Sira Subah

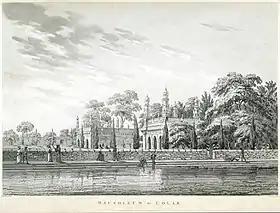
A 1794 aquatint of the mausoleum at Kolar, where Haidar Ali's father, Fateh Muhammad, the military governor ("faujdar") of Kolar district, is buried.

Different towns and regions fared differently during the eventful seventy-year history of the province. In Bangalore district, for example, Bangalore town was sold to the W"adiyar" Raja of Mysore for Rs. 300,000. The rest of the district was divided in the following fashion: the north was made a part of Chik Ballapur, other parts were added to Sira "taluk" (district), and the remainder, which included the town of Dod Ballapur, was constituted into a "jagir". This was first gifted to a general named A. H. Khuli Khan, who, however, died shortly thereafter. The "jagir", which was to yield an annual revenue of 54,000 pagodas, then passed on to his son, Darga Khuli Khan the "subahdar" of Sira during 1714–1715, who too retained it for a mere year. It was then "attached to the government of Sira" for 49 years until it was seized by the Nizam-ul-Mulk of Hyderabad, and eventually captured by Haidar Ali.